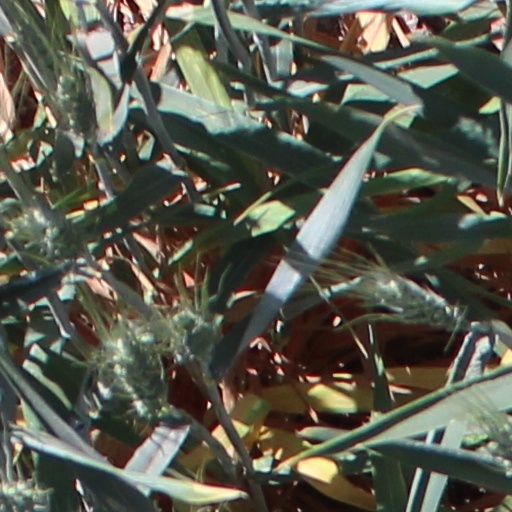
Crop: wheat